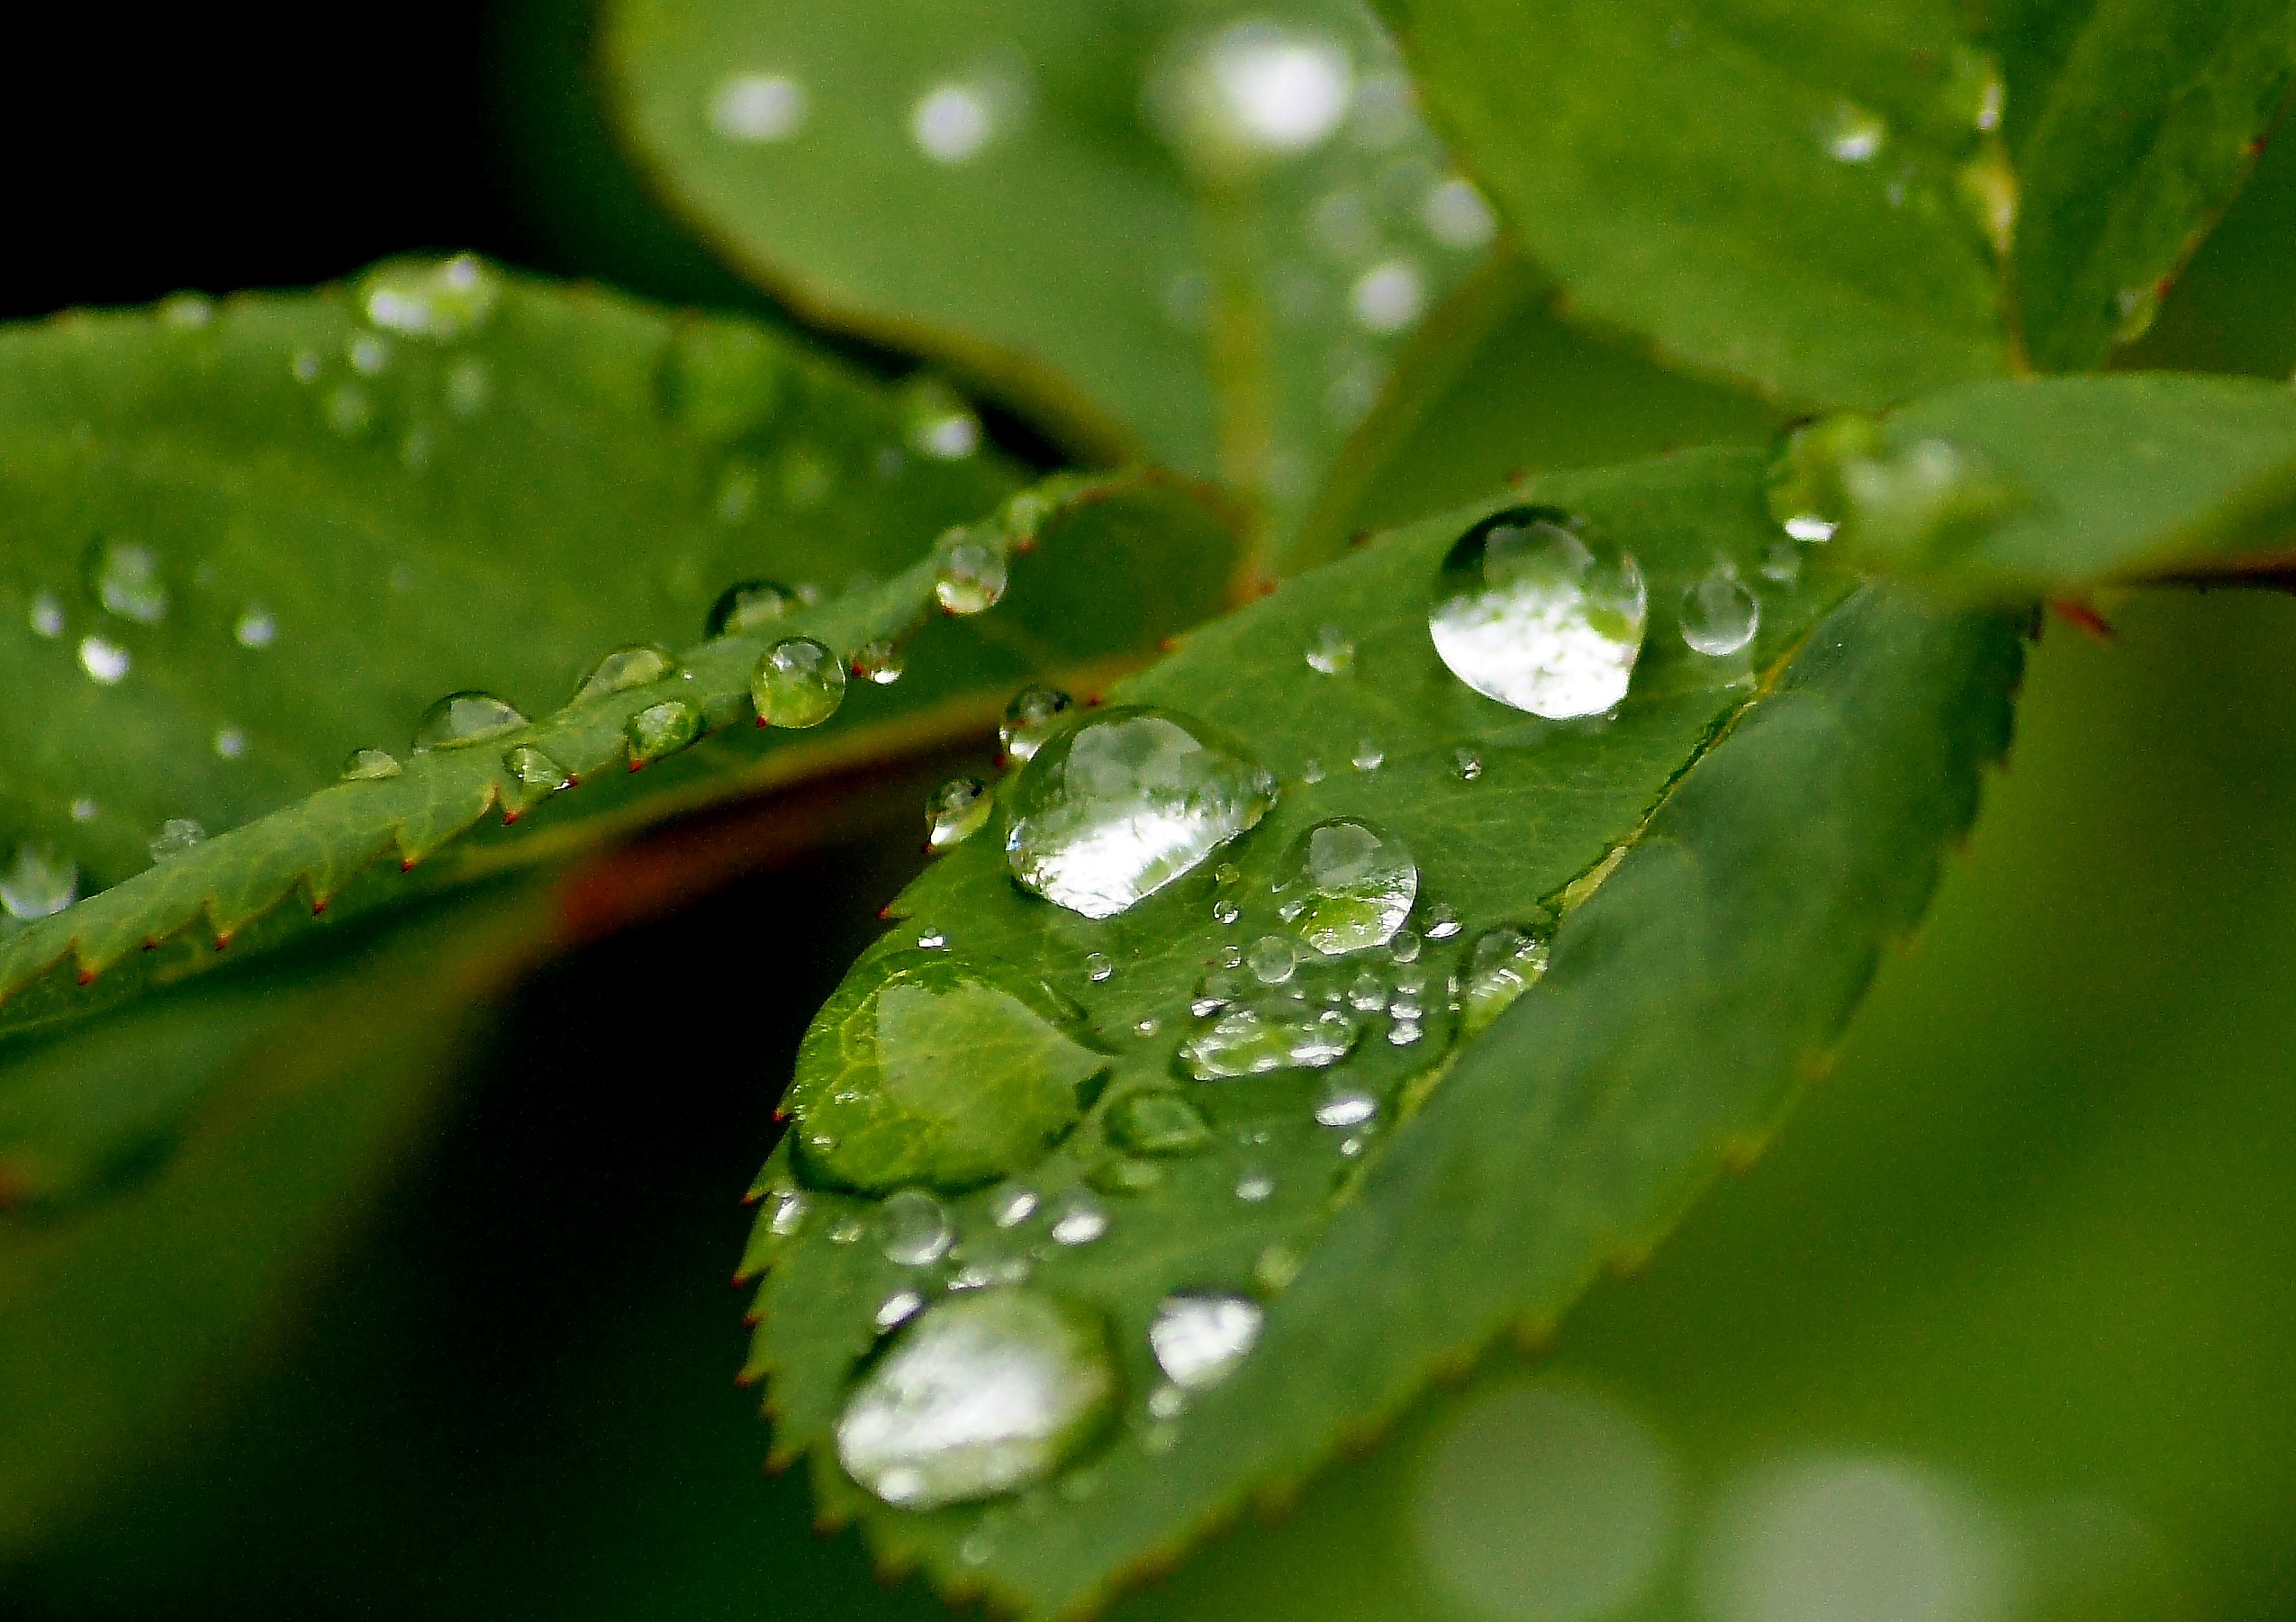
water, nature, grass, drop, dew, plant, leaf, flower, green, botany, flora, fauna, flowers, close up, naturaleza, flores, moisture, ggl1, sonya55, macro photography, annual plant, plant stem